Mitsubishi F-15J

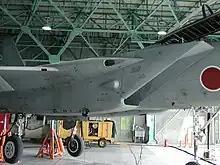
An F-15J after the 2nd phase MTDP modernization with changes visible around the intake (2008)

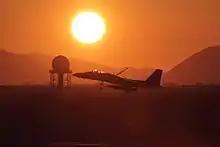
F-15J at Chitose Air Base (2010)

F-15Js have been equipped with the Japanese-built AAM-3 missile, a Japanese successor to the AIM-9 Sidewinder follow-on with distinctive "barbed" forward fins. Japan has been investigating an advanced fighter to replace the F-15, meanwhile the F-15J fleet is being modernized. On 28 July 2003, the first upgraded F-15J (#928) made its first flight, and it was delivered to the JASDF Air Development Test Wing on 21 October 2003.